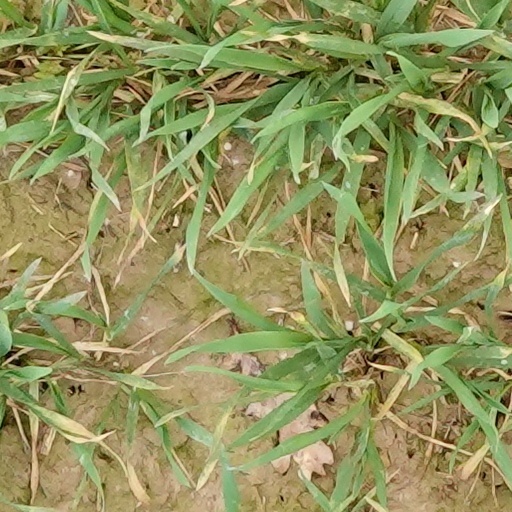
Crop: wheat